Fedayeen

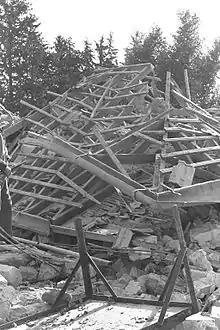
A demolished Israeli farmhouse, after a fedayeen attack (1956).

Palestinian fedayeen are militants of a nationalist orientation from among the Palestinian people. The fedayeen made efforts to infiltrate territory in Israel in order to strike military as well as civilian targets in the aftermath of the 1948 Arab–Israeli War. Some groups of fedayeen find their origin among the refugee camps of the aftermath of the 1948 Arab-Israeli War. In these camps the fedayeen would find common cause between each other and the local population, such as in Lebanon. This also enabled them to blend in between the civilians and wage a guerilla war.